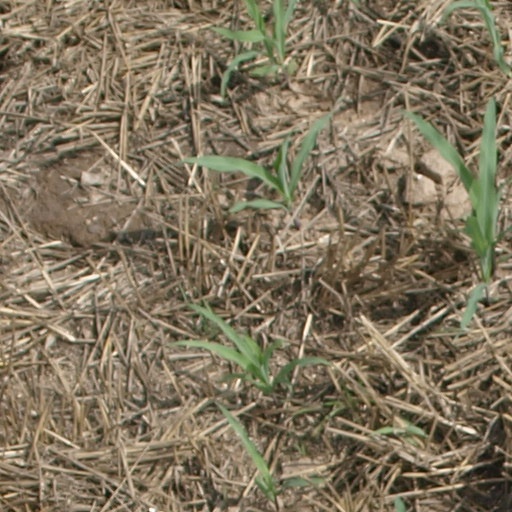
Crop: maize; corn